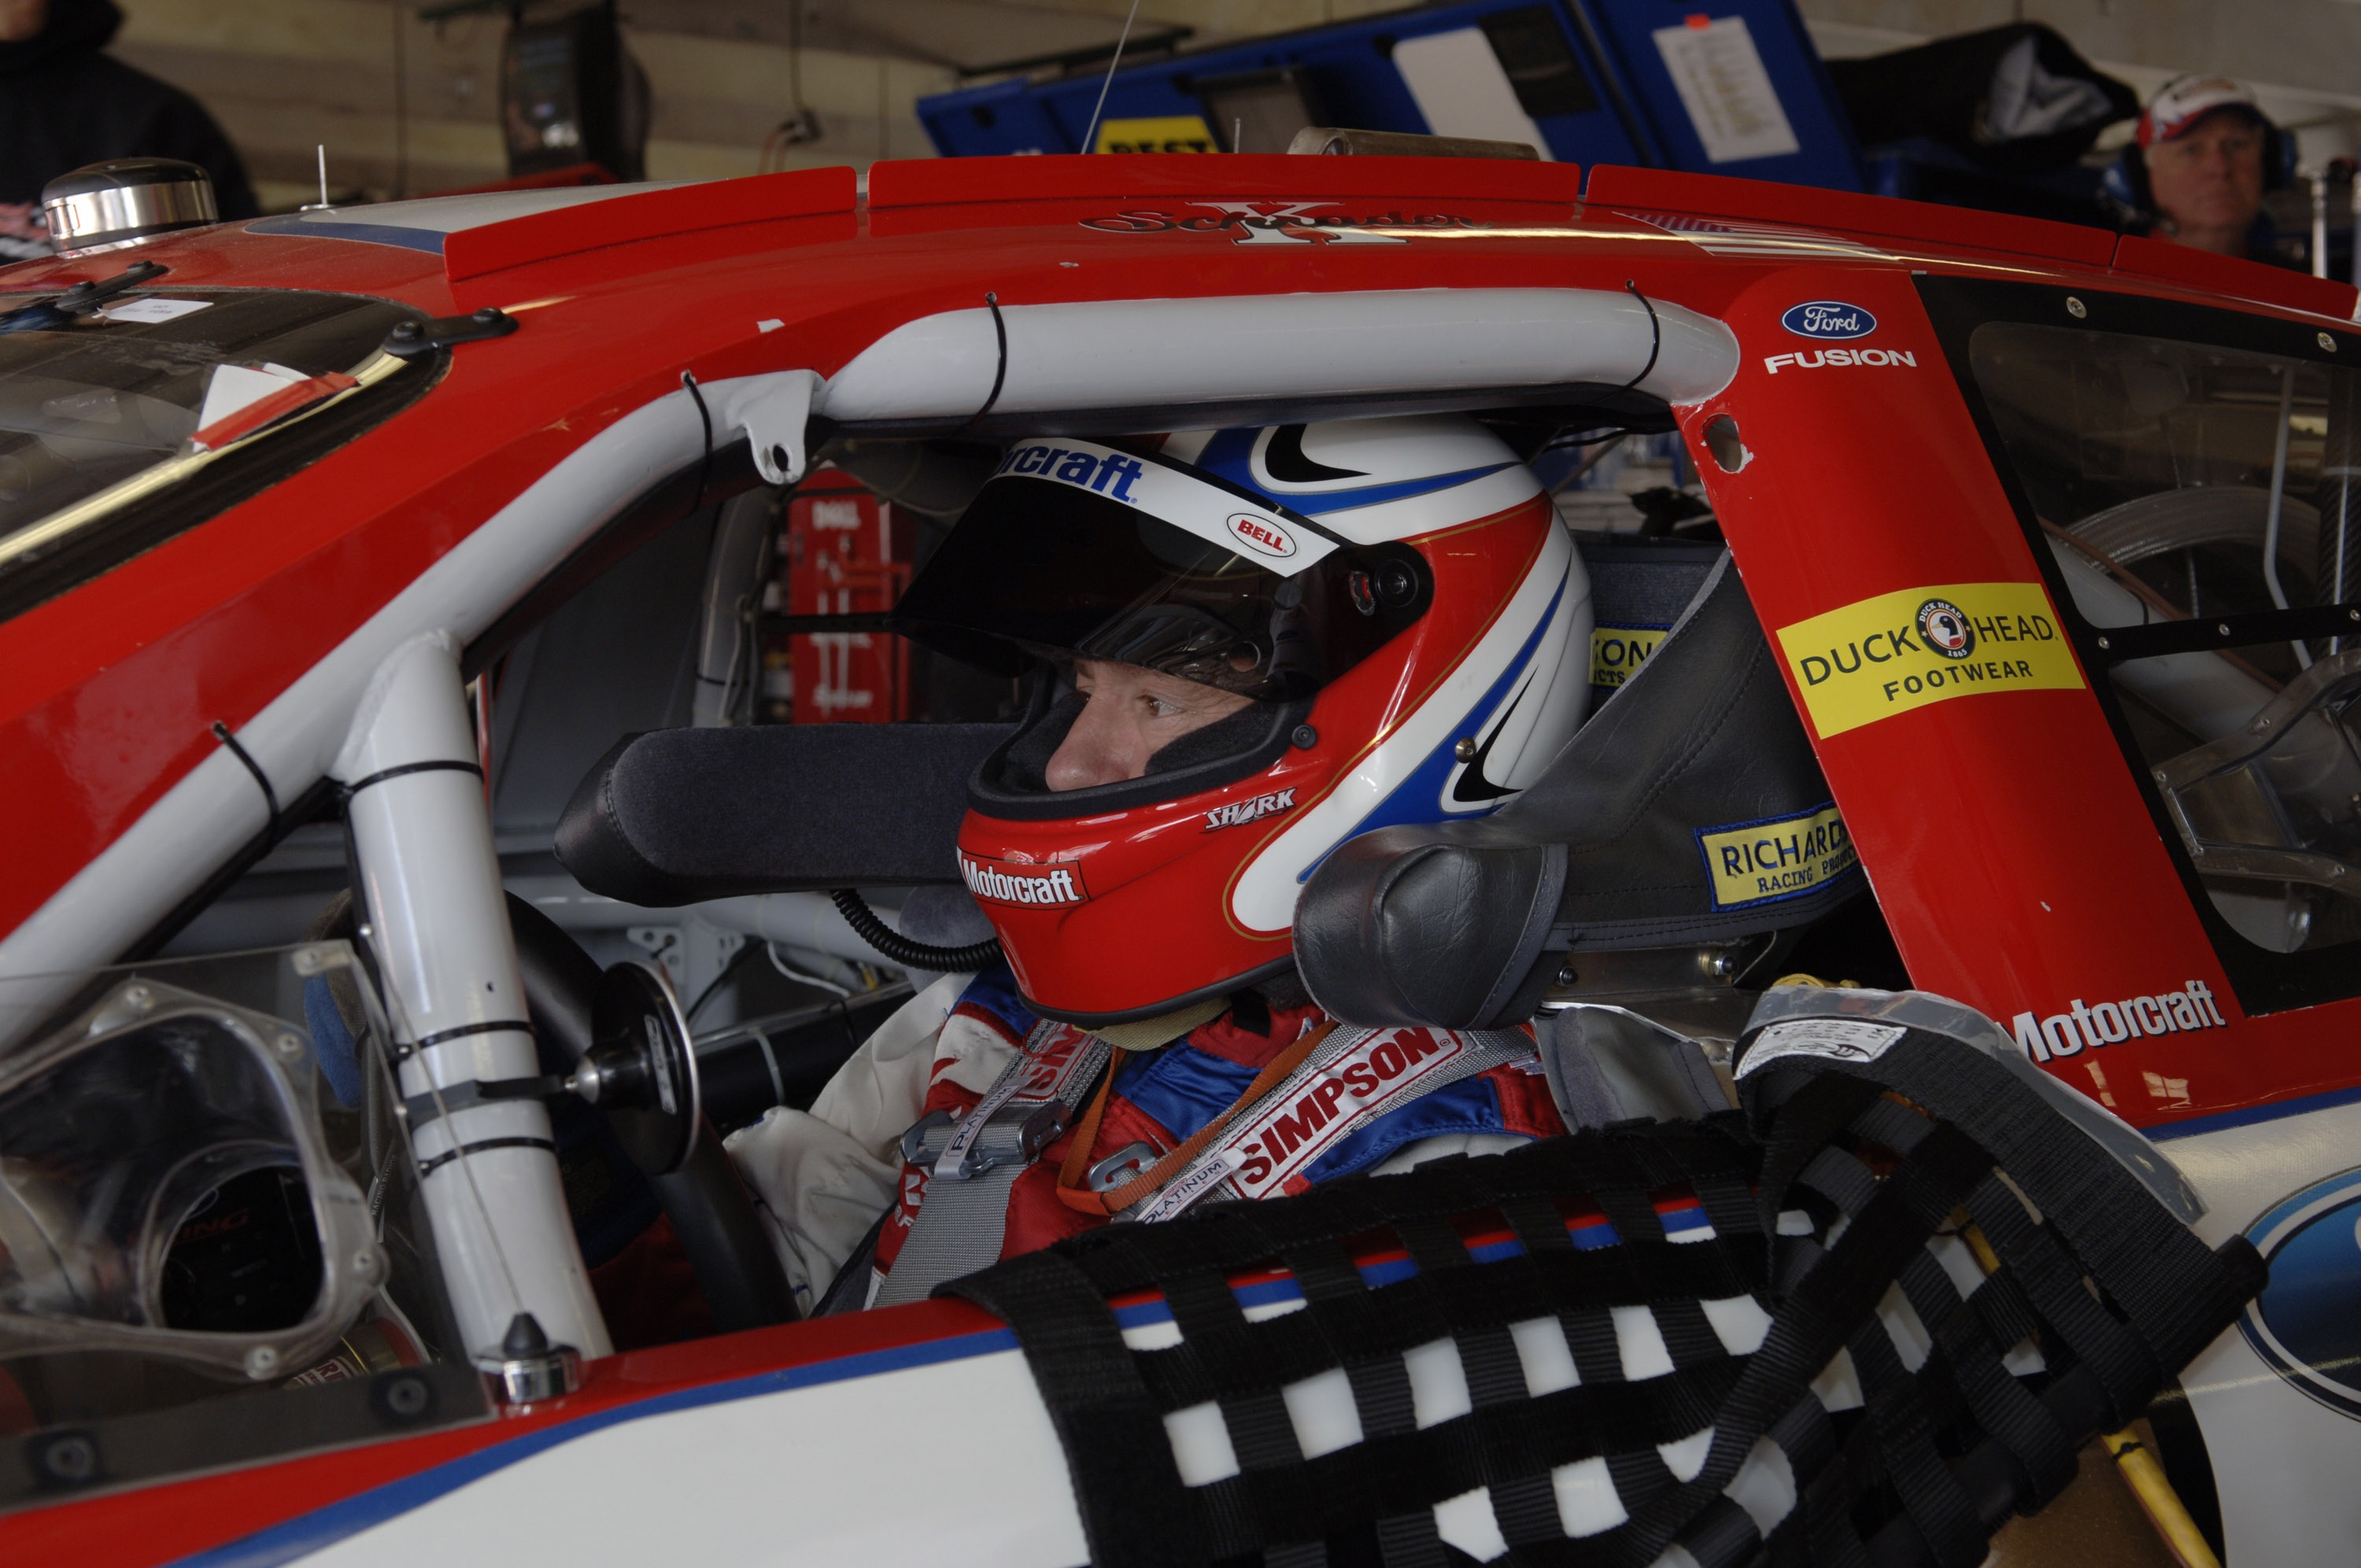
track, sport, car, driving, vehicle, speed, sports car, speedway, close up, race car, race, supercar, team, engine, racing, race track, fast, motorsports, driver, racer, nascar, auto show, auto racing, motor sports, automobile make, automotive exterior, luxury vehicle, stock car racing